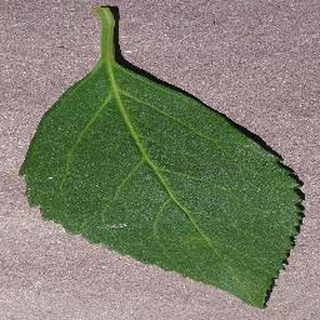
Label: healthy_cherry